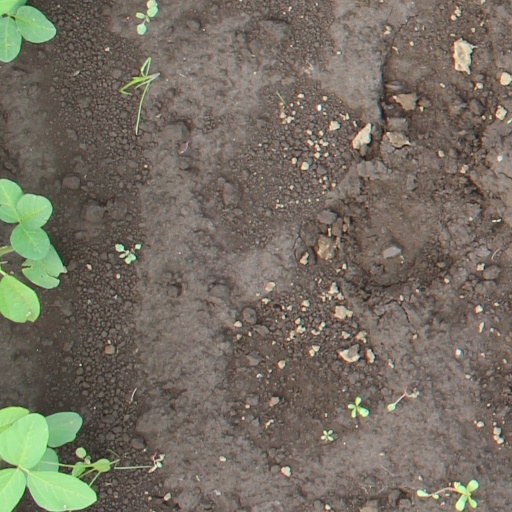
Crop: soybean